Daniel FitzGerald Runde

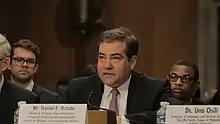
Runde, in May 2017, during his congressional testimony on Global Philanthropy and Remittances and International Development.

Runde's role in policy design also includes public testimonies before the U.S. Congress. In July 2016, he testified before the Senate Foreign Relations Subcommittee on State Department and USAID Management, International Operations, and Bilateral International Development. In November 2017, Runde also testified before the House Foreign Affairs Subcommittee on Asia and the Pacific, where he emphasized the role of development finance and U.S. federal agencies like United States Trade and Development Agency (USTDA) and Overseas Private Investment Corporation (OPIC) in securing American leadership in Asia. In the international space, Runde has testified before the Canadian Parliament's Standing Committee on Foreign Affairs and International Development. He has also testified before the Australian Parliament. He has advised several governments, including the United States, Japan, Australia, Canada, South Korea and Denmark as well as the World Bank and United Nations.